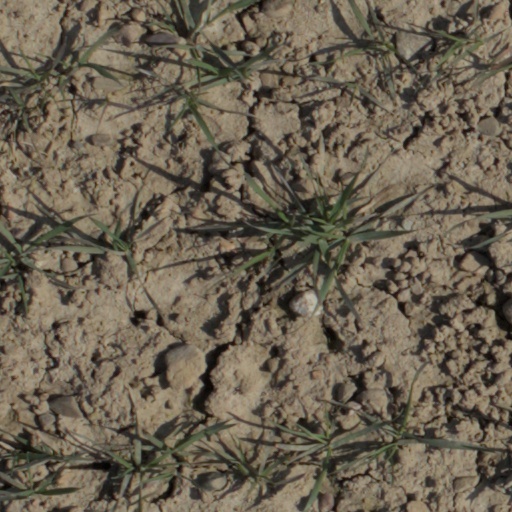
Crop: wheat